Answer in natural language. Where is Window (marked A) with respect to wall paint (marked B)? Choose between the following options: right or left
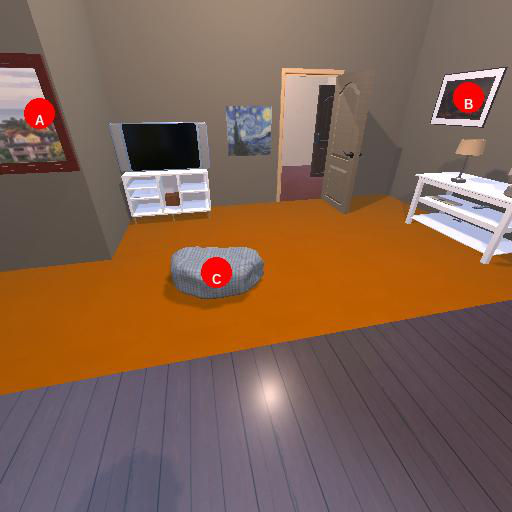
<answer>left</answer>